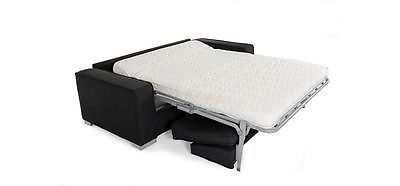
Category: sofa